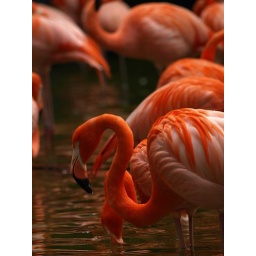
A colorful bird in Singapore